Farewell Amor

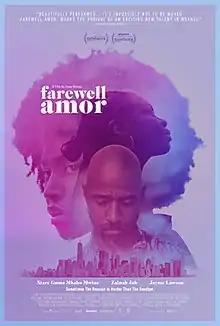
Film poster

Farewell Amor is a 2020 American drama film written and directed by Ekwa Msangi. It premiered at the 2020 Sundance Film Festival. The film tells the story of a family of Angolan immigrants who reunite in the United States after a years-long separation, and is told from the perspective of the mother, father, and daughter.